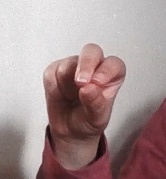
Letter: gaaf